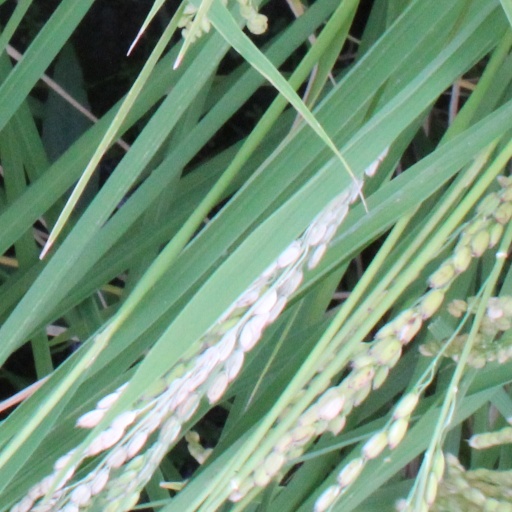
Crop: rice